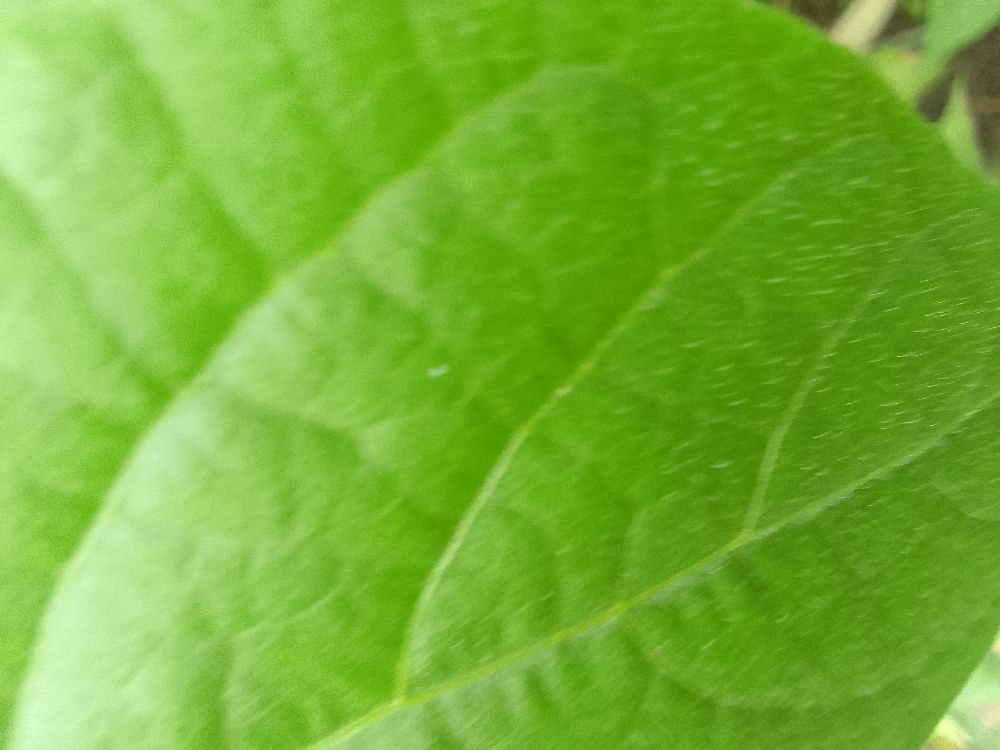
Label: healthy